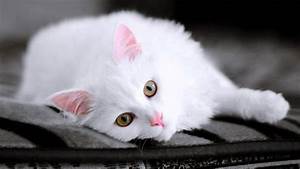
Label: gatto